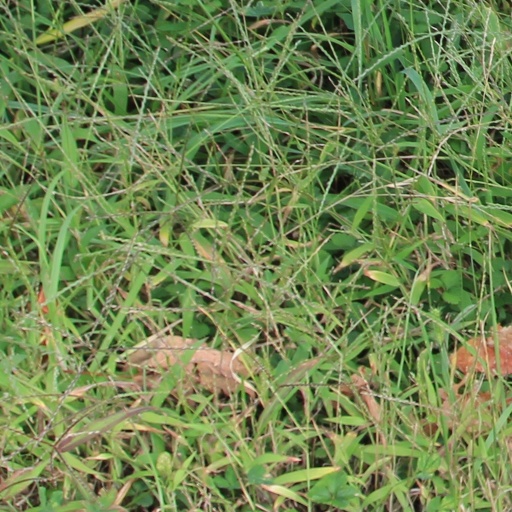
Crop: grape